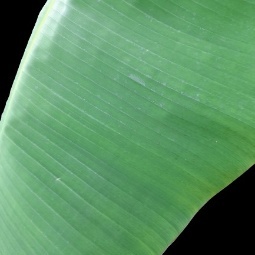
Label: Healthy